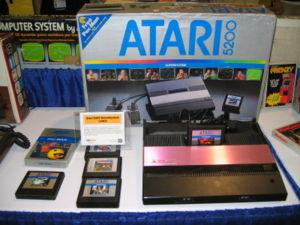
En intelligence artificielle, la planification automatique ou plus simplement planification, vise à développer des algorithmes pour produire des plans typiquement pour l'exécution par un robot ou tout autre agent. Les logiciels qui incorporent ces algorithmes s'appellent des planificateurs. La difficulté du problème de planification dépend des hypothèses de simplification qu'on tient pour acquises, par exemple un temps atomique, un temps déterministe, une observabilité complète, etc. La compétition IPC a lieu tous les ans durant le congrès ICAPS.
En intelligence artificielle, plus précisément en apprentissage automatique, l'apprentissage par renforcement consiste, pour un agent autonome, à apprendre les actions à prendre, à partir d'expériences, de façon à optimiser une récompense quantitative au cours du temps. L'agent est plongé au sein d'un environnement, et prend ses décisions en fonction de son état courant. En retour, l'environnement procure à l'agent une récompense, qui peut être positive ou négative. L'agent cherche, au travers d'expériences itérées, un comportement décisionnel optimal, en ce sens qu'il maximise la somme des récompenses au cours du temps.
Crystal Castles est un groupe Canadien de musique électronique formé en 2006 à Toronto dans l'Ontario et fondé par Ethan Kath et Alice Glass. Les membres actuels sont Ethan Kath et Edith Frances.
L'Atari 5200 est une console de jeux vidéo de deuxième génération produite par Atari sortie en 1982 uniquement aux États-Unis. Elle est créée dans le but de concurrencer les consoles ColecoVision et Intellivision qui à cette époque sont les plus puissantes et les moins chères du marché.